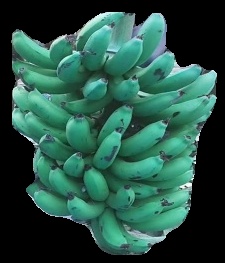
Variety: pachbale
Grade: grade3